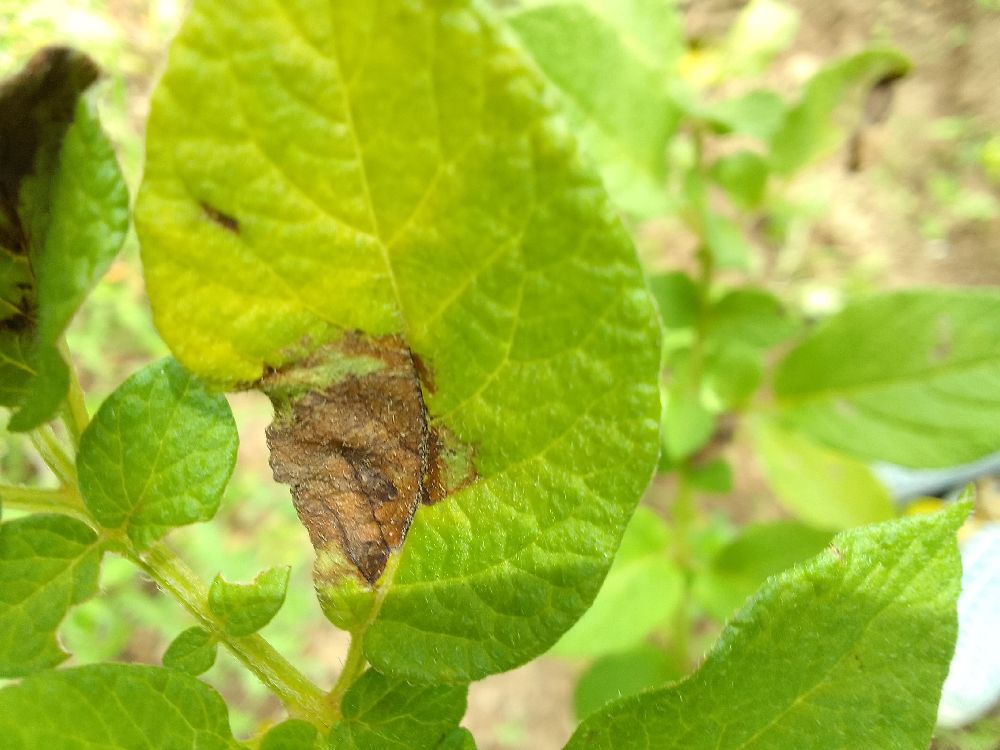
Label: Late blight